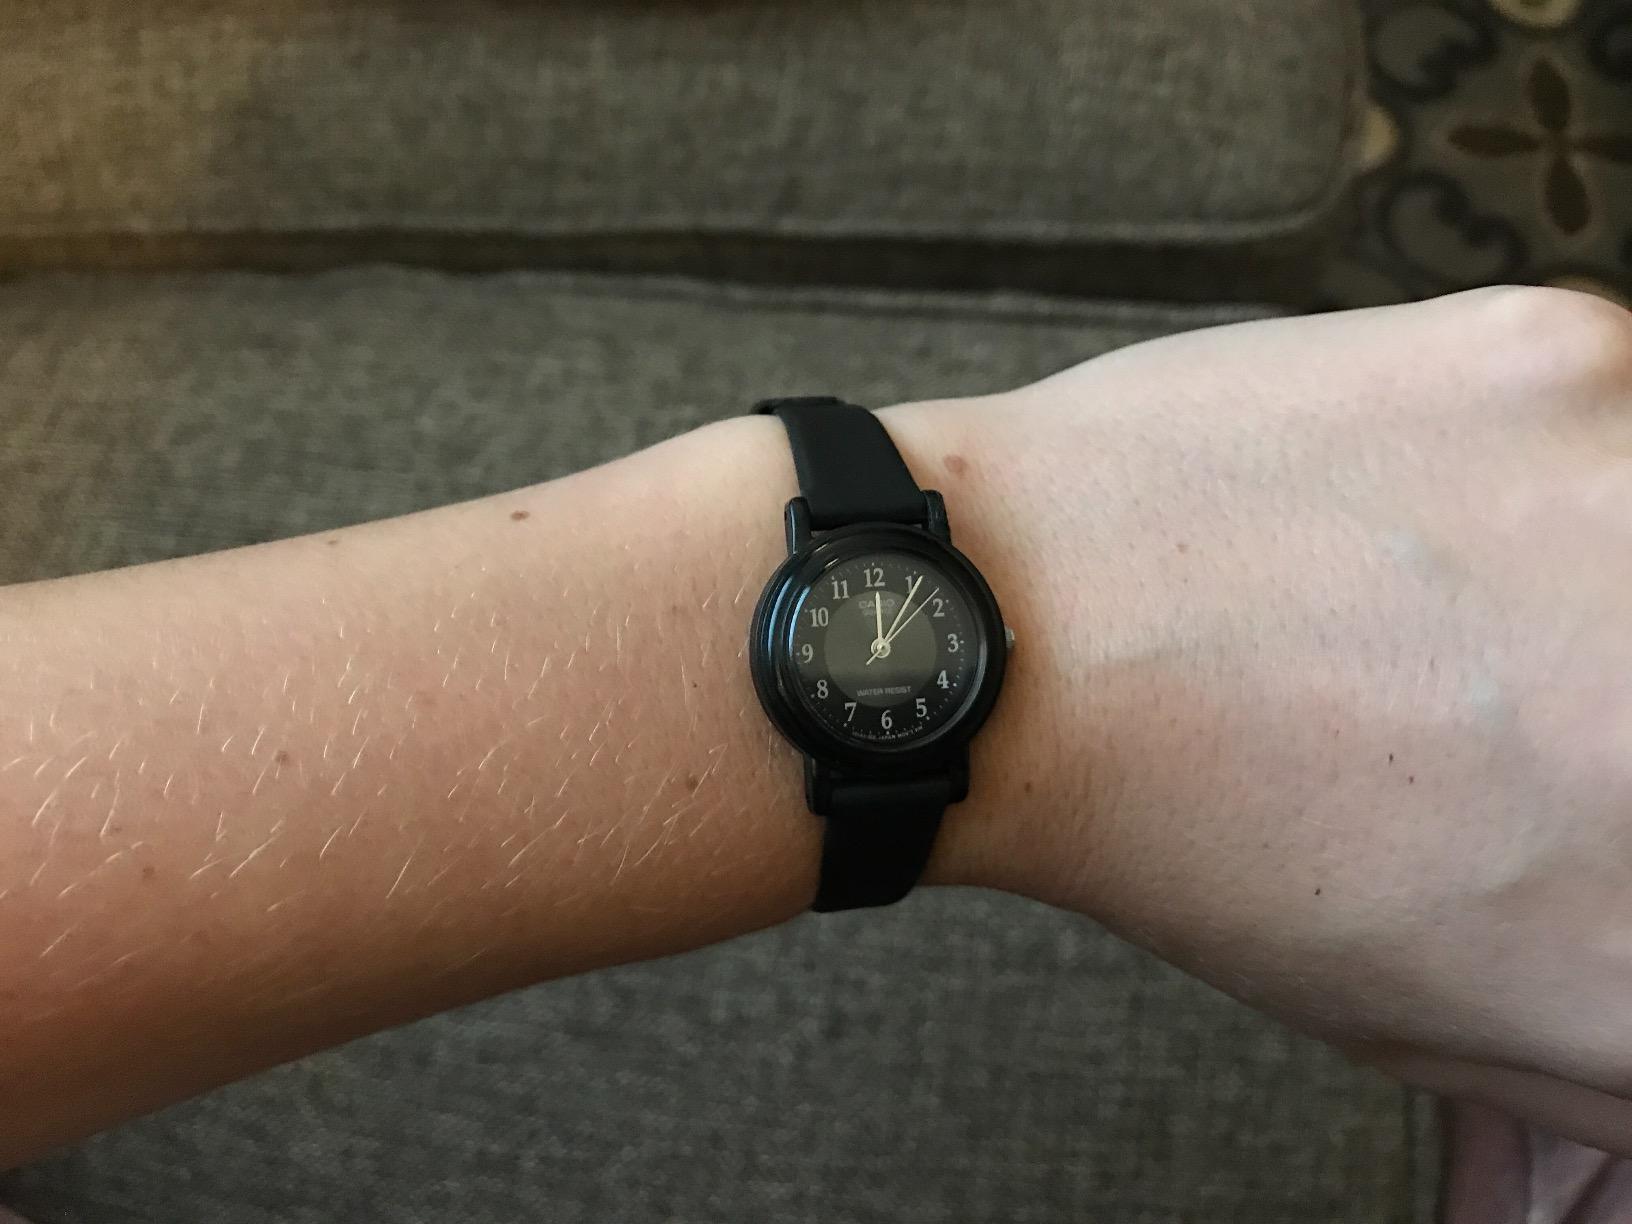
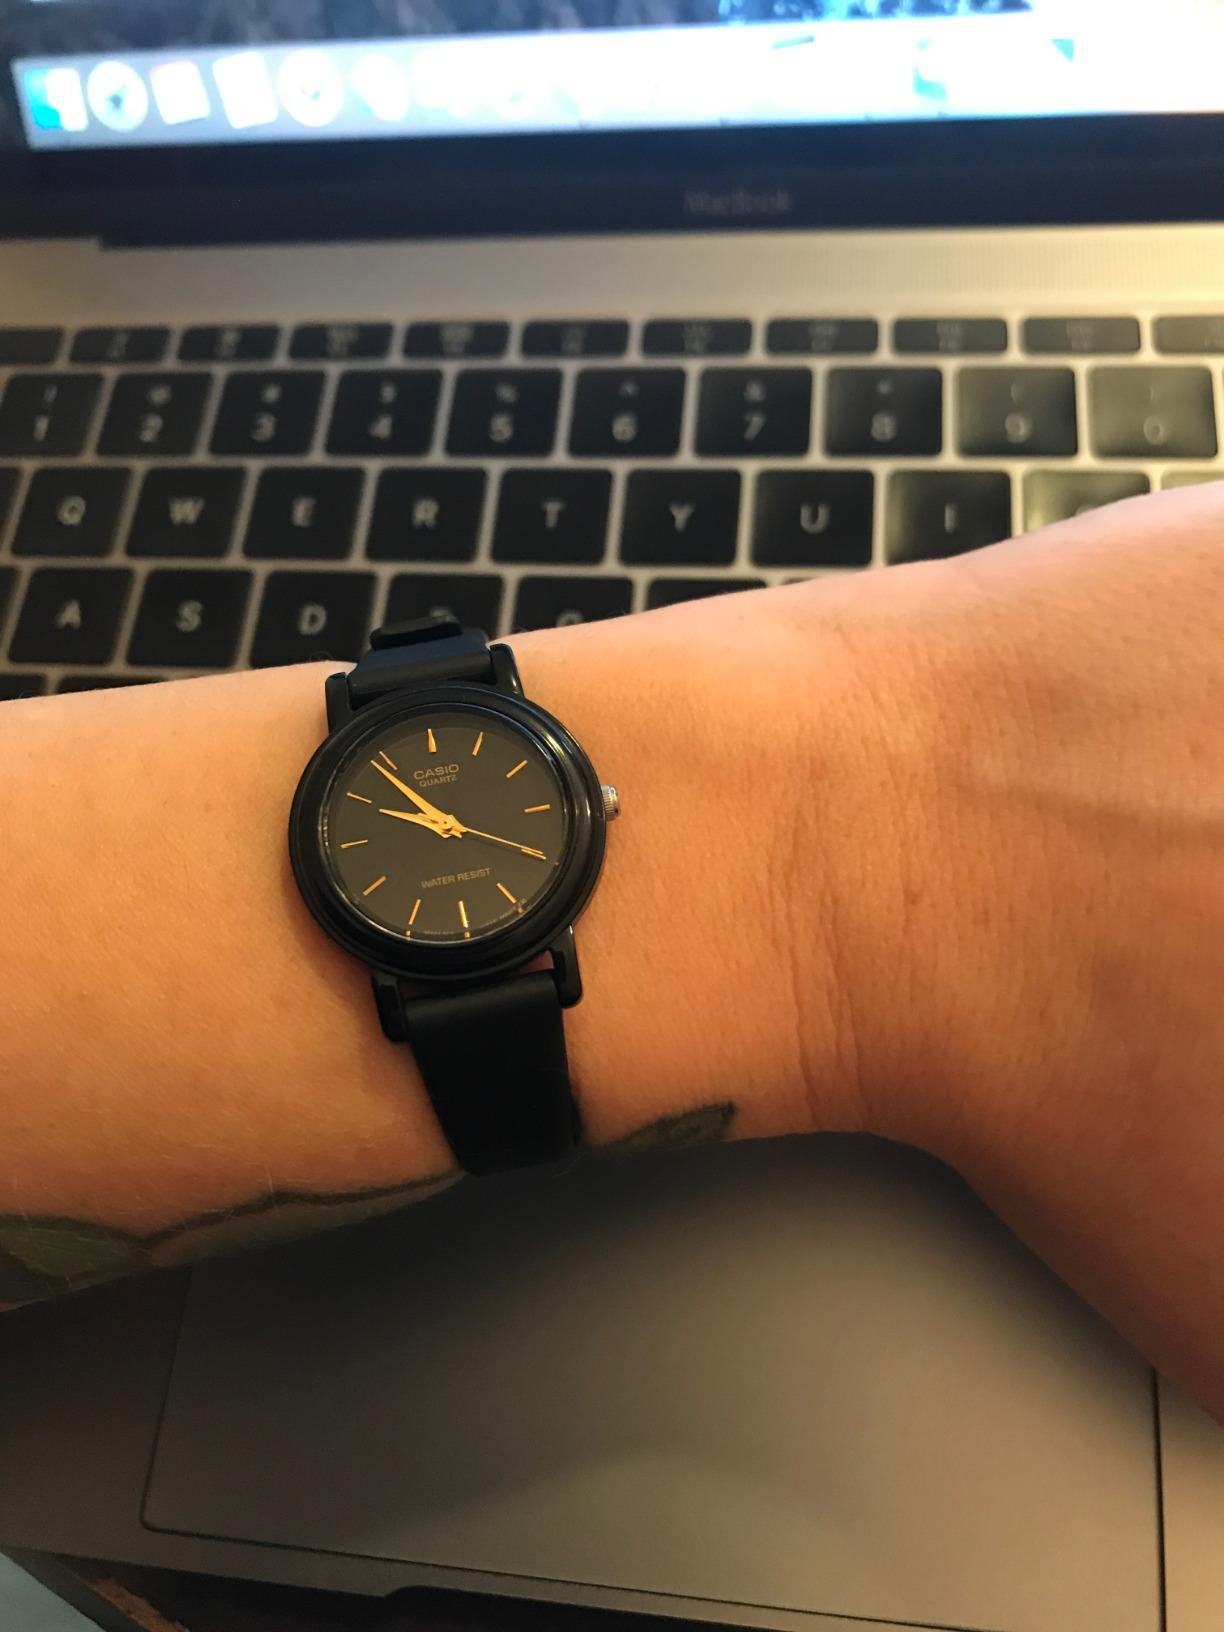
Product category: accessories_watch
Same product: no